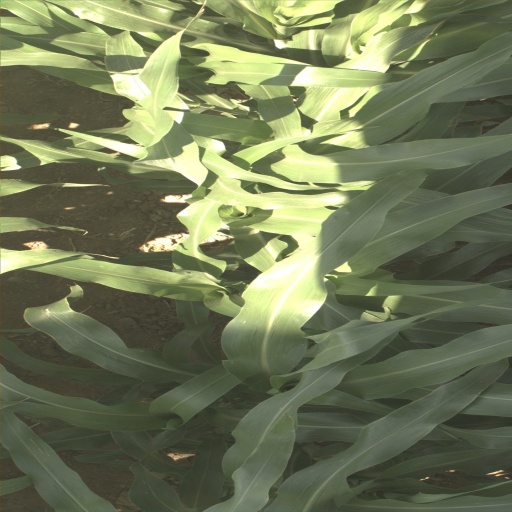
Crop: sorghum